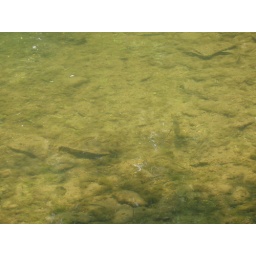
Roll over the image to see a box locating the big brown